Terra Nova (ship)

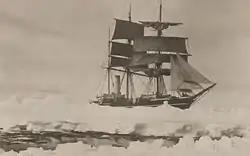
"Terra Nova", photographed in December 1910 by Herbert Ponting

In 1909, "Terra Nova" was bought by Captain R.F. Scott RN for the sum of £12,500, as expedition ship for the British Antarctic Expedition 1910. Reinforced from bow to stern with seven feet of oak to protect against the Antarctic ice pack, she sailed from Cardiff Docks on 15 June 1910 under overall command of Captain Scott. He described her as "a wonderfully fine ice ship... As she bumped the floes with mighty shocks, crushing and grinding a way through some, twisting and turning to avoid others, she seemed like a living thing fighting a great fight".